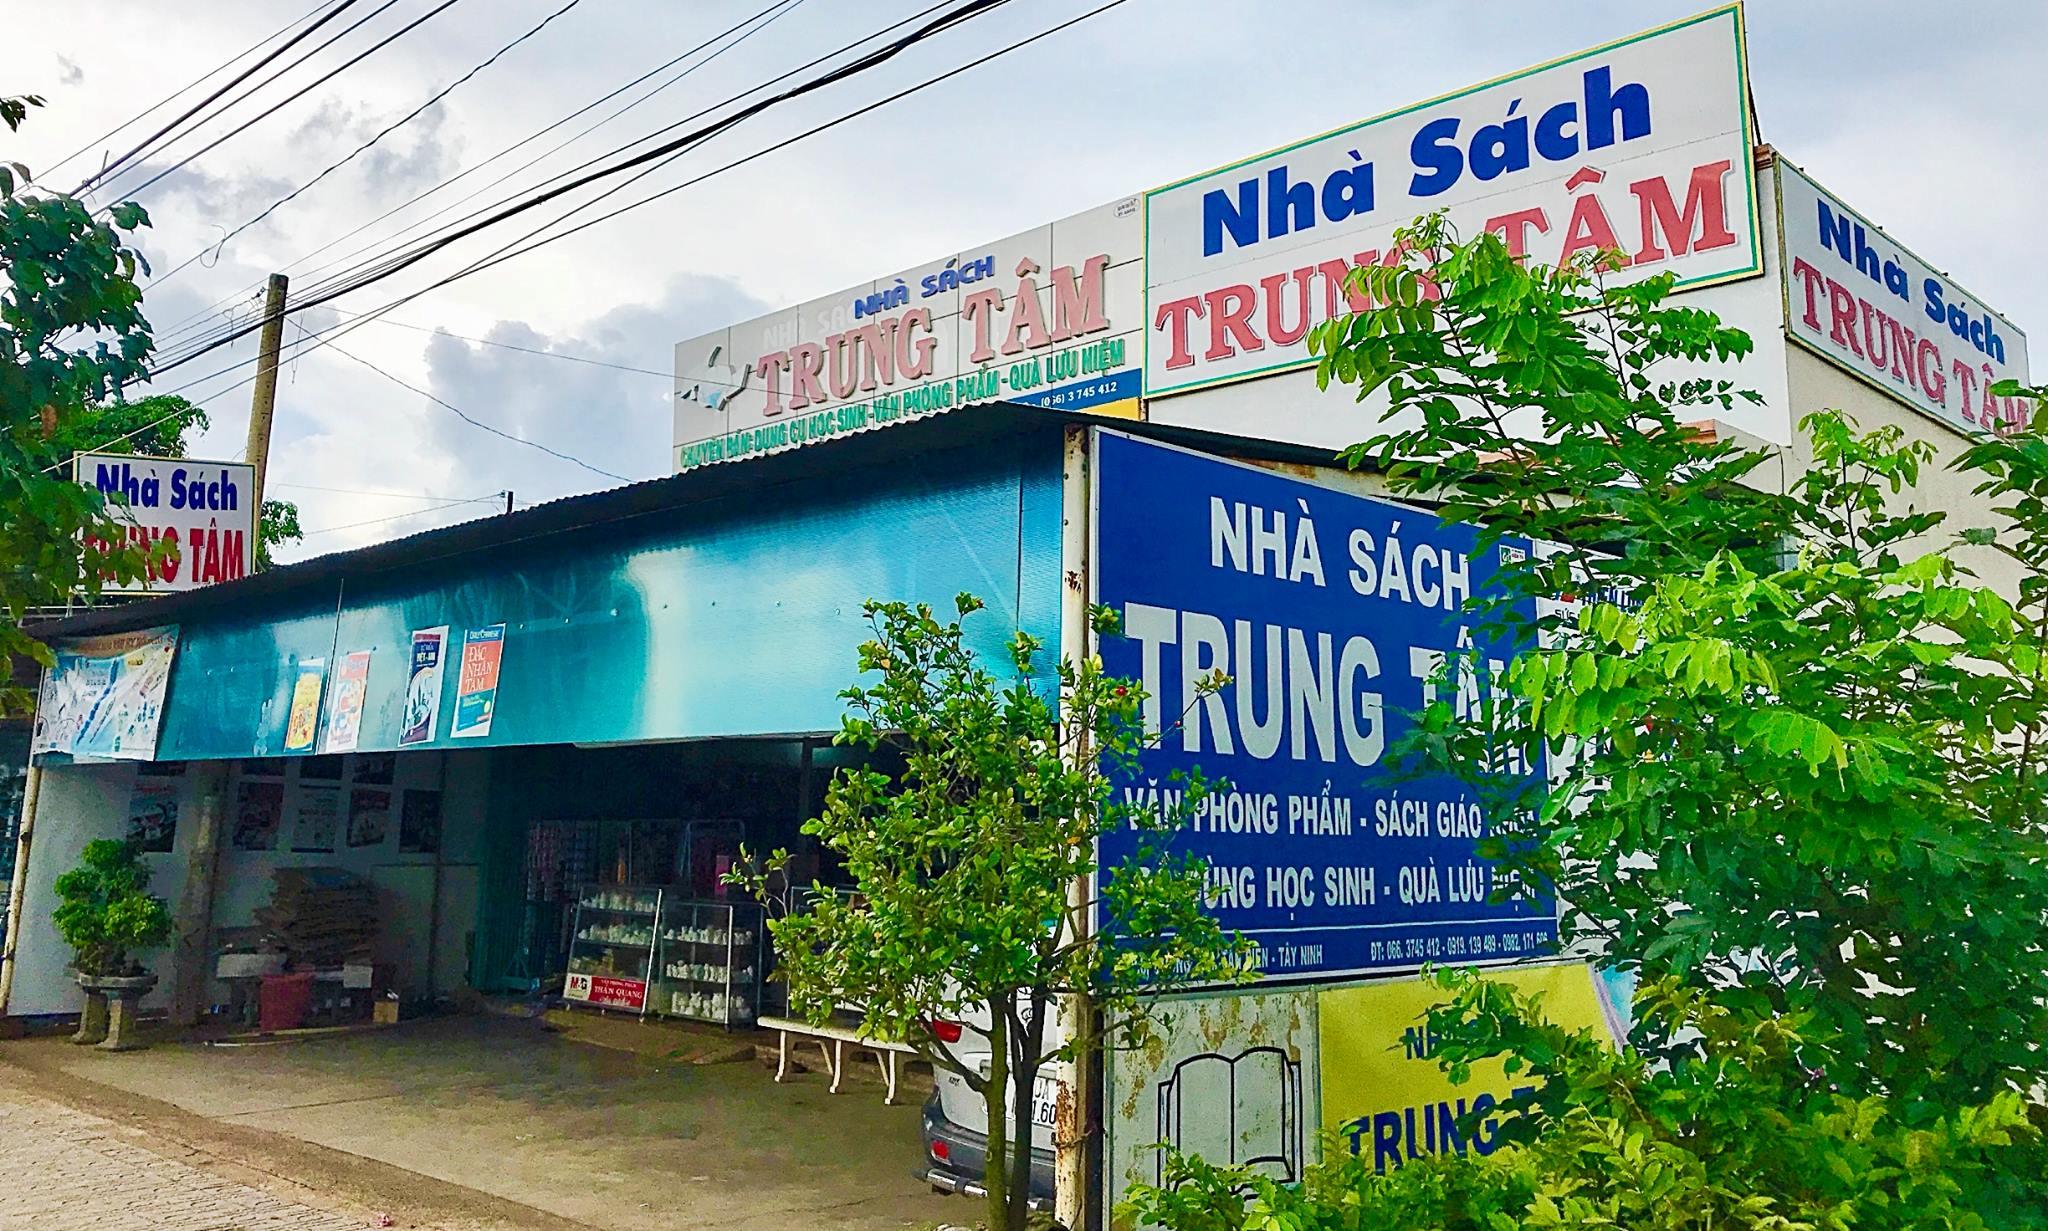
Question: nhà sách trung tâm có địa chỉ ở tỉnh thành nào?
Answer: nhà sách trung tâm có địa chỉ ở tây ninh